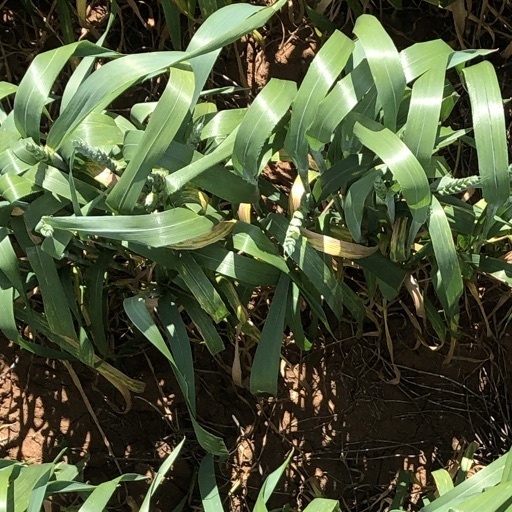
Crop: wheat